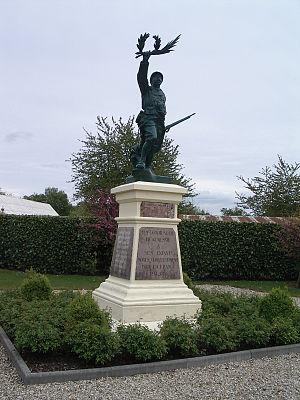
Monument aux morts de Beaumesnil (Eure) (1920), sculpteur Eugène-Paul Benet
Le Poilu victorieux, aussi appelé Poilu de la Victoire, est une œuvre du sculpteur français Eugène Bénet, réalisée en 1920. Représentant un poilu, un soldat français de la Première Guerre mondiale, et destinée aux monuments aux morts, elle en orne plusieurs centaines à travers la France.
Cet article recense les œuvres d'art dans l'espace public dans le département de l'Eure, en France.